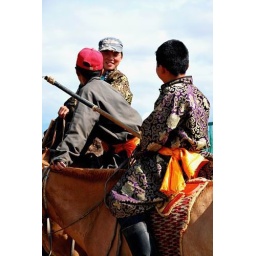
Mongolia, horse riding boys at the Naadam festival in Gurvanbulag